Caspian Airlines Flight 7908

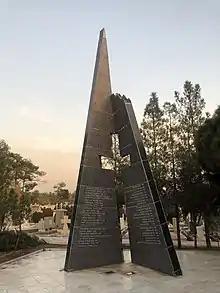
Memorial of victims at Tehran's Nor Burastan Cemetery

Iranian president Mahmoud Ahmadinejad has expressed his sympathy for the deceased and their families.